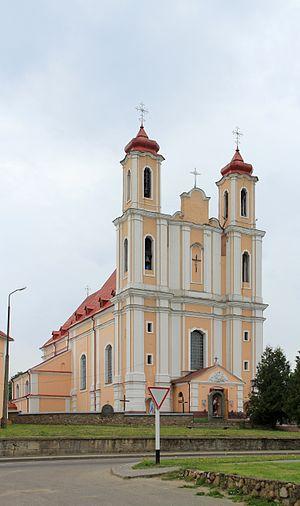
L’église catholique Saint-Georges (1767-69) à Varniany, district d'Astravets, région de Hrodna, Bélarus